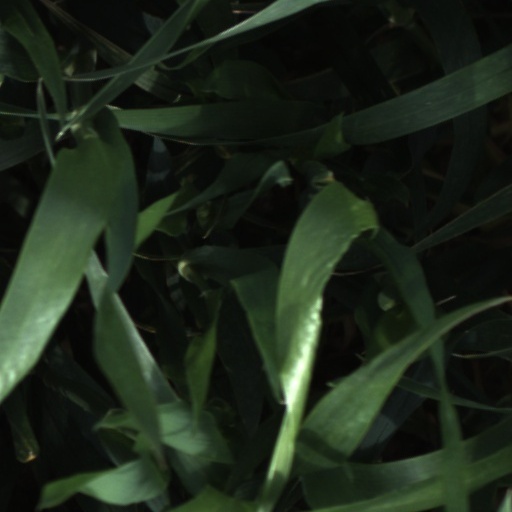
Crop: wheat